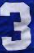
Number: 3